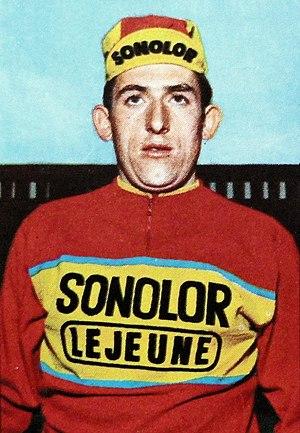
Sonolor est une ancienne équipe française de cyclisme professionnel sur route, dirigée durant les saisons 1969 à 1974 par Jean Stablinski. Son leader était le champion belge Lucien Van Impe.